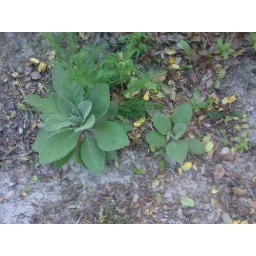
Another plant near the beach path.